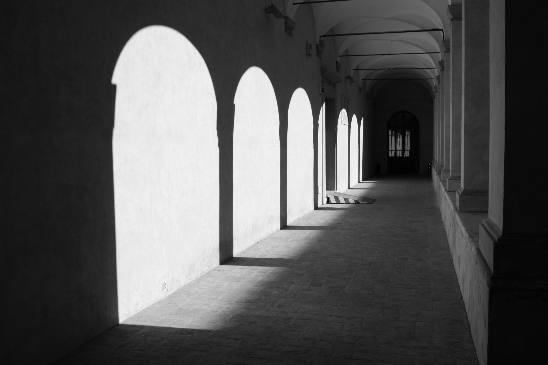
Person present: No